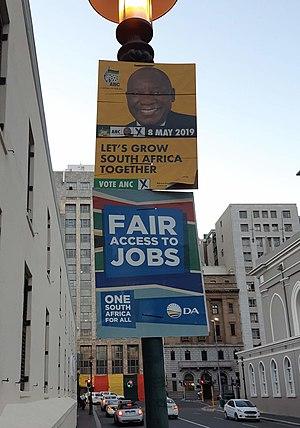
Cet article recense les élections qui ont lieu durant l'année 2019. Il inclut les élections législatives et présidentielles dans les États souverains et leurs territoires autonomes, ainsi que les référendums et la plupart des élections infranationales.